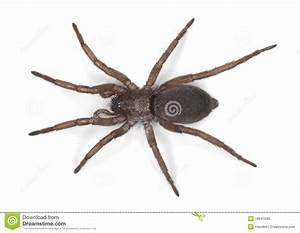
Label: spider